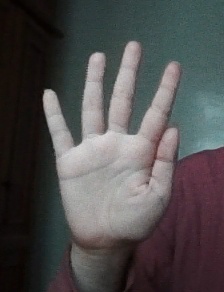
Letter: sheen